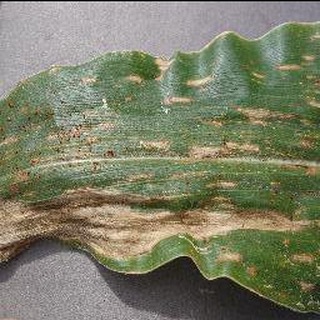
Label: corn_cercospora_leaf_spot